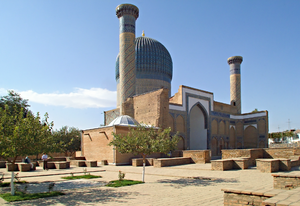
Le Gour Emir est un mausolée situé à Samarcande, en Ouzbékistan, lieu de sépulture de Tamerlan et de sa descendance.